Linda Lopez (judge)

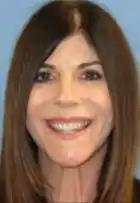
Lopez as a magistrate judge (2018)

Lopez began her career as a criminal defense attorney in Florida, working both at a firm and as a solo practitioner. In 2007, she relocated to San Diego, where she joined the Office of the Federal Public Defender as a senior trial attorney.